Dartford Heath

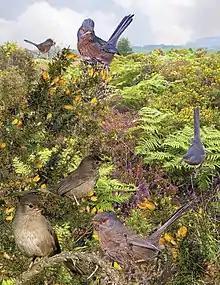
The Dartford Warbler. Image from the Crossley ID Guide to Britain and Ireland.

Dartford Heath is often mistakenly believed to be the original source for the name of the Dartford warbler; however the bird was first described in writing in 1776, after it was seen on Bexley Heath, near the town of Dartford (and parts of Bexley Heath having once been within Dartford Rural District).